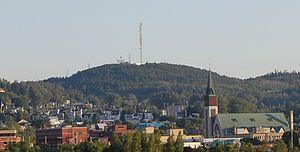
CJPM-DT est une station de télévision canadienne située dans l'arrondissement Chicoutimi de la ville de Saguenay, Québec. Elle est détenue par Québecor Média et fait partie du réseau TVA. La station produit notamment des bulletins de nouvelles régionaux pour le Saguenay–Lac-Saint-Jean.
Le mont Sainte-Claire, nommé en l'honneur de Claire d'Assise, est une montagne du plateau des Laurentides située en plein cœur de l'arrondissement Chicoutimi à Saguenay.